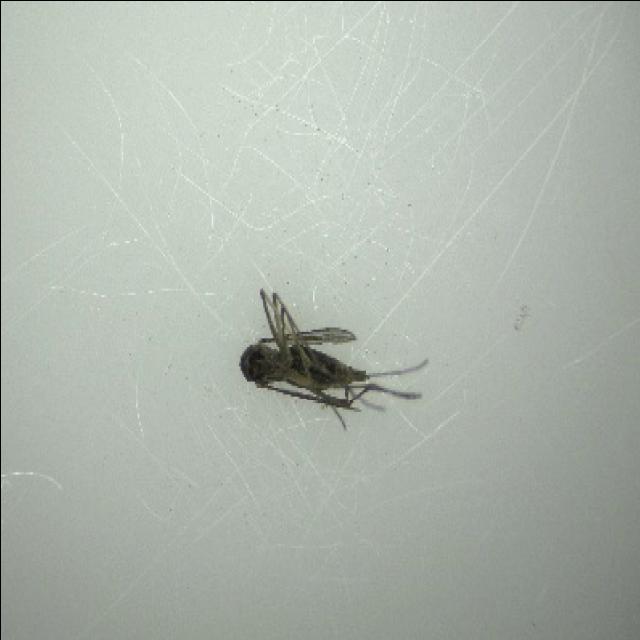
Species: aedes_vexans